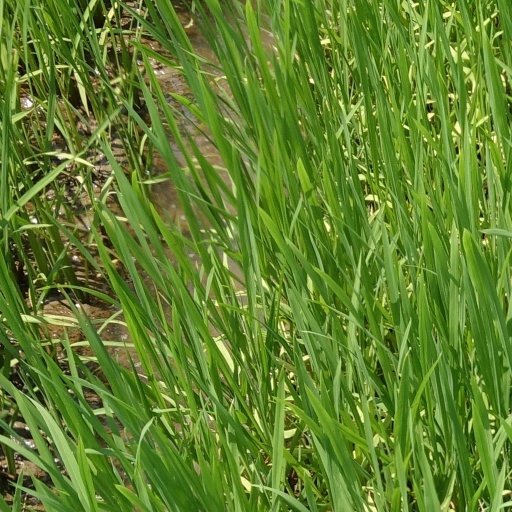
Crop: rice